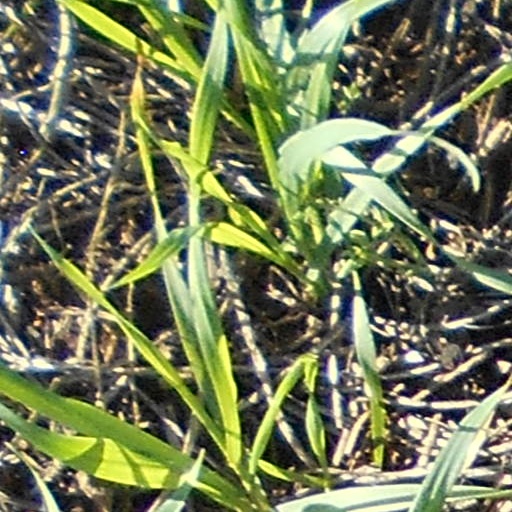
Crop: wheat